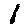
Label: 1